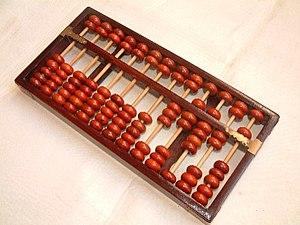
Le boulier est un abaque formé d’un cadre rectangulaire muni de tiges sur lesquelles coulissent des boules.
Un suanpan est un boulier chinois utilisé en Chine. Le zhusuan est la méthode traditionnelle de calcul mathématique au moyen de ce boulier.
La « révolution numérique » désigne le bouleversement profond des sociétés provoqué par l'essor des techniques numériques telles que l'informatique et le développement du réseau Internet.
Les mathématiques chinoises sont apparues vers le XIᵉ siècle av. J.-C. Les Chinois développèrent de manière autonome des notations pour les grands nombres et les nombres négatifs, les décimaux et une notation positionnelle pour les représenter, le système binaire, l'algèbre, la géométrie et la trigonométrie ; leurs résultats précèdent souvent de plusieurs siècles les résultats analogues des mathématiciens occidentaux.
L'histoire des ordinateurs commence au milieu du XXᵉ siècle. Si les premiers ordinateurs ont été réalisés après la Seconde Guerre mondiale, leur conception héritait de diverses expériences comme l'Harvard Mark I et le Z3, machines électromécaniques programmables commencées en 1939, et surtout de deux calculateurs électroniques : le Colossus du service de cryptanalyse britannique en 1943, l'ENIAC en 1945. À l'arrière-plan on peut mentionner des théories comme la « machine de Turing », ou des combinaisons de techniques bien plus anciennes comme les premières machines à calculer mécaniques et les premières machines à tisser automatisées par la lecture de cartes et de rubans perforés.
Le Zhusuan chinois est la connaissance et les pratiques des calculs arithmétiques grâce au boulier chinois ou Suanpan. En 2013, il a été inscrit sur la Liste représentative du patrimoine culturel immatériel de l'humanité. En décidant cette inscription, le comité intergouvernemental a noté que « le Zhusuan est considéré par les chinois comme un symbole culturel de leur identité tout autant que comme un outil pratique ; transmis de génération en génération, c'est une technique de calcul adaptée à de multiples aspects de la vie quotidienne, occupant des fonctions socio-culturelles multiformes et offrant au monde un système de connaissances alternatif. ». Le mouvement pour obtenir l'inscription du Zhusuan chinois sur la liste a été menée par la Chinese Abacus and Mental Arithmetic Association.